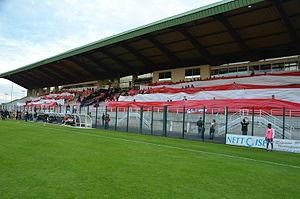
Le Stade Pierre Brisson à l'occasion des 70 ans de l'AS Beauvais Oise.
Le stade Pierre-Brisson est le principal stade de football de la ville de Beauvais. Il est nommé ainsi en hommage à Pierre Brisson qui consacra quarante-quatre années de son existence au service du sport beauvaisien et notamment du football.